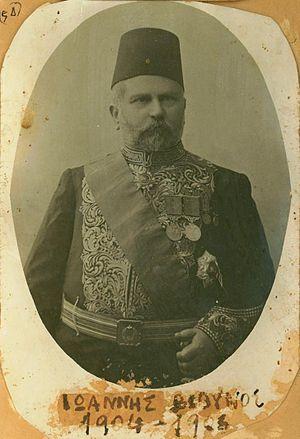
La principauté de Samos fut un État vassal de l'Empire ottoman de 1834 à 1913. Sa capitale se situe dans le port de Vathy et son statut est calqué sur celui des principautés roumaines et de la Serbie. Pour l'Empire ottoman, la principauté était située dans le Dar el Ahd, qui définit de jure son statut d'état chrétien tributaire du Sultan, auquel est versée chaque année une somme de 2 700 livres sterling.